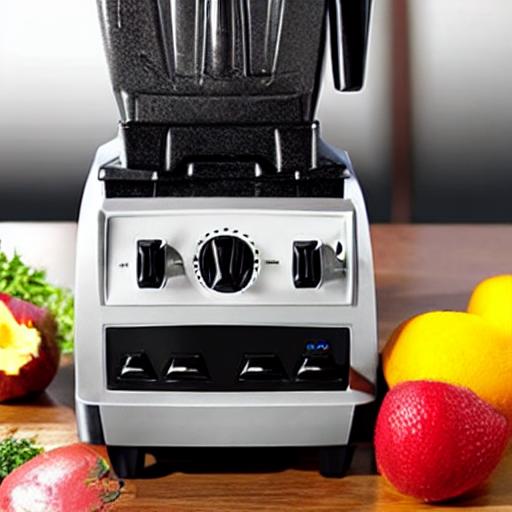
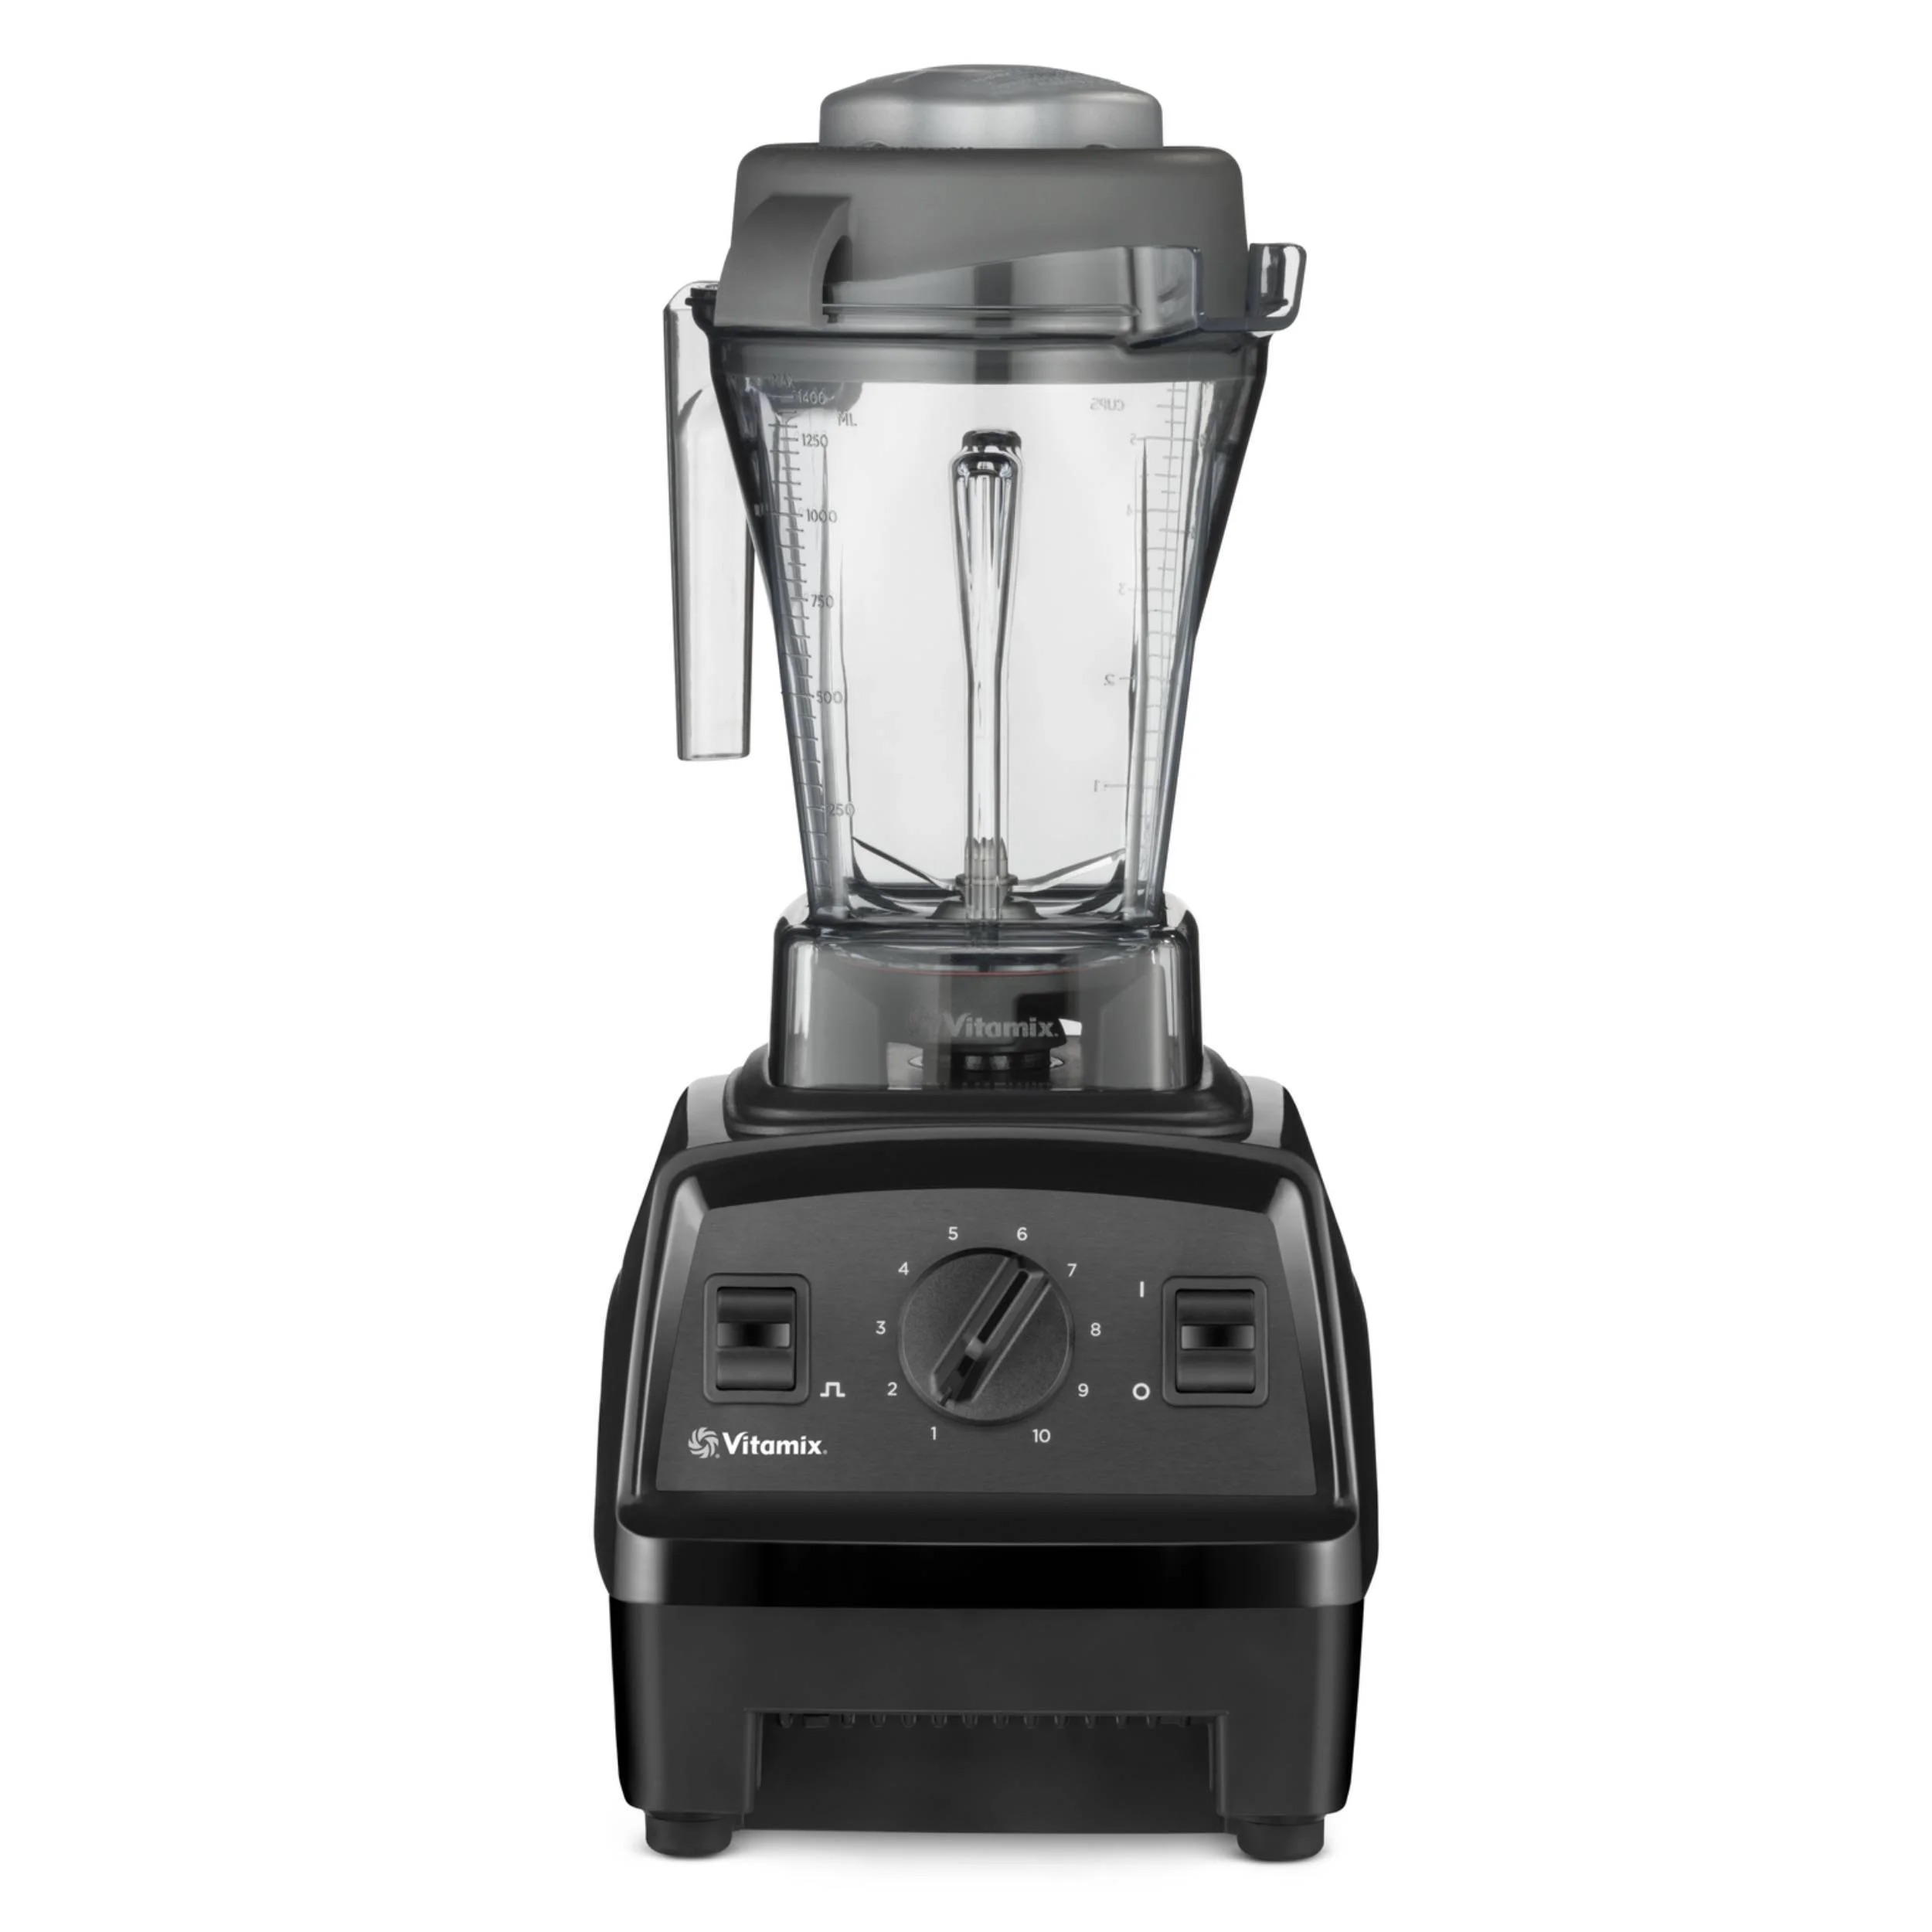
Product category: items_blender
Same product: no